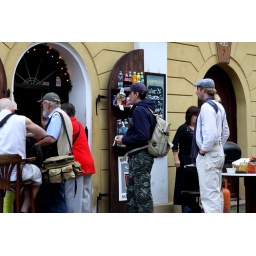
Marek is waiting for pear vodka with hot pear juice on street bar by Monika